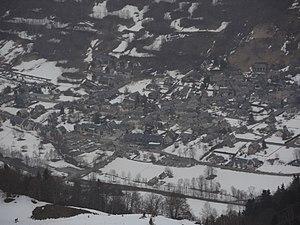
Vue aérienne de Loudenvielle.
Loudenvielle est une ancienne commune française des Hautes-Pyrénées, en région Occitanie.
Loudenvielle est une commune française des Hautes-Pyrénées, en région Occitanie.